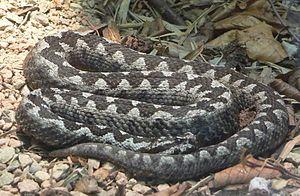
Vipera ammodytes, la Vipère ammodyte ou vipère cornue, est une espèce de serpents de la famille des Viperidae.